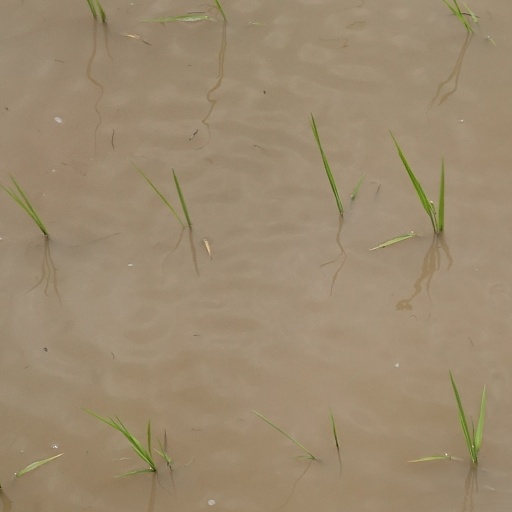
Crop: rice